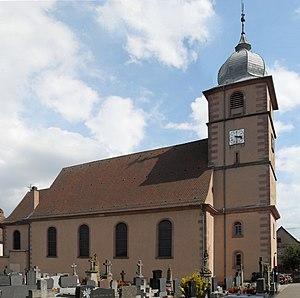
L'église Saint-Gall à Bergholtz
Bergholtz est une commune française située dans le département du Haut-Rhin, en région Grand Est.